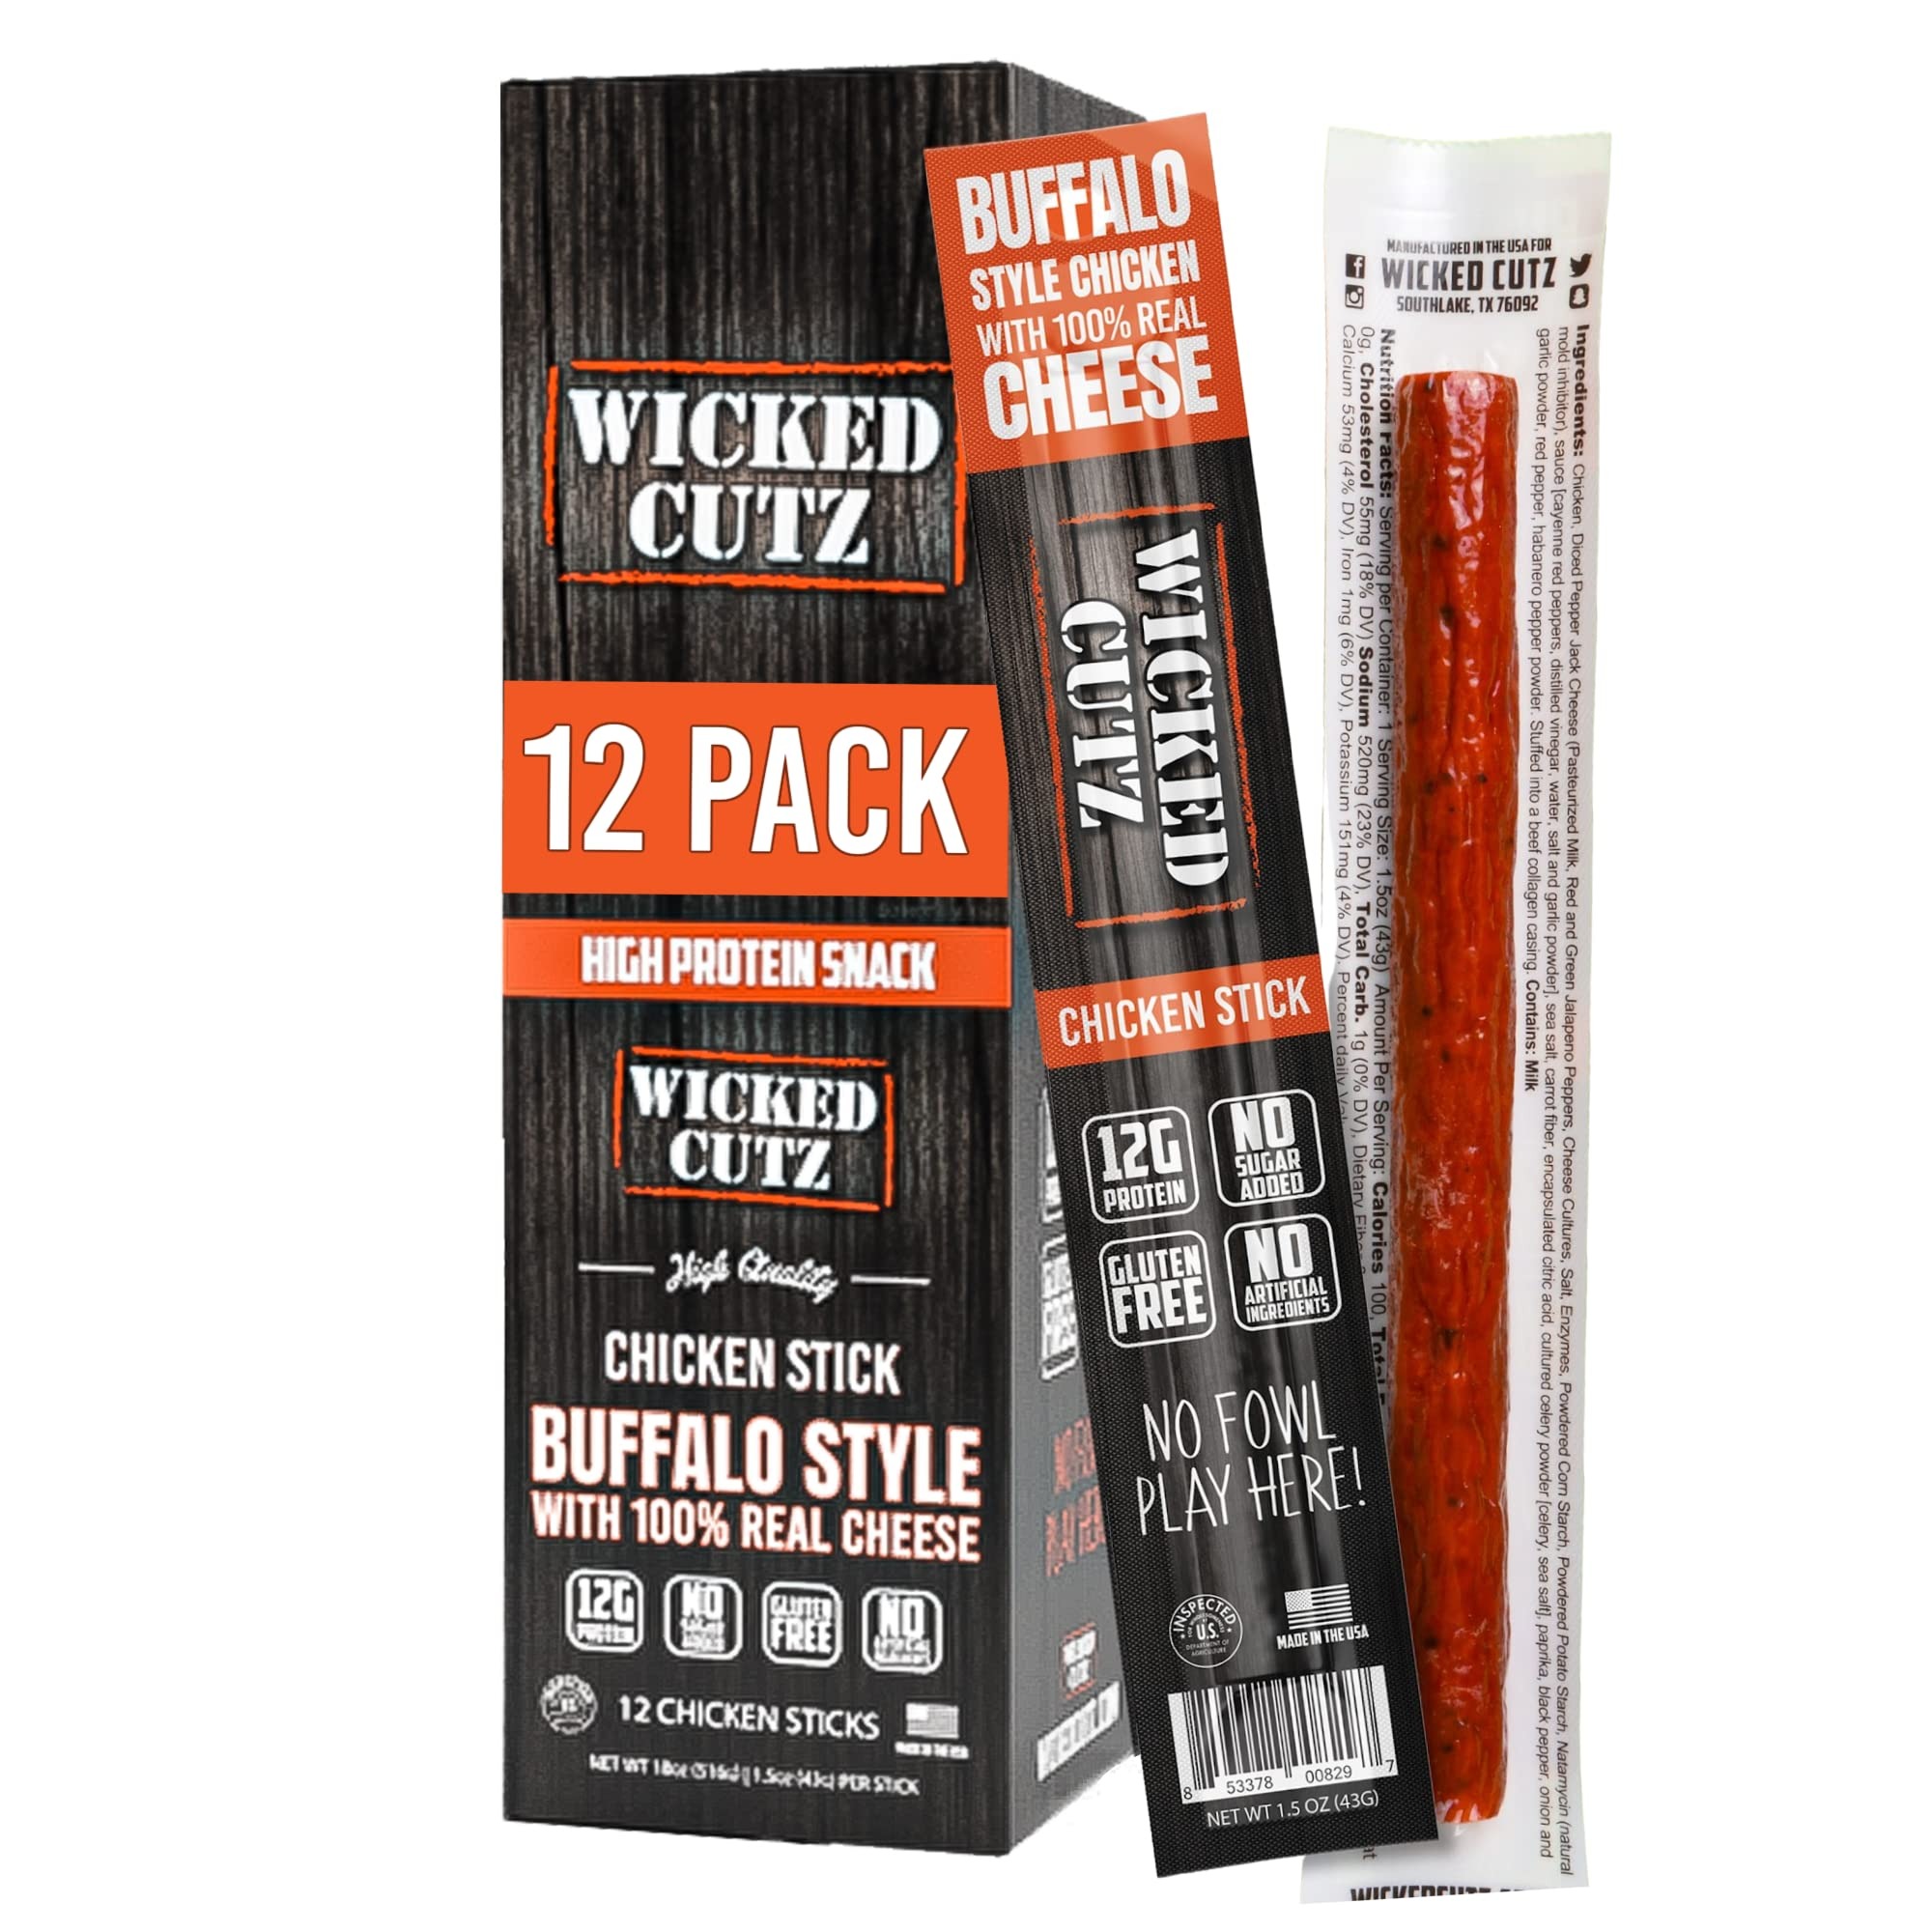
Item Name: Wicked Cutz Buffalo Chicken Sticks, 12g Protein Per Chicken Stick, Tender & Juicy Meat Sticks with Real Pepper Jack Cheese, USA Made High Protein Carnivore Snacks (12 Pack)
Bullet Point 1: HIGH PROTEIN MEAT STICKS with 12g of protein per stick. With only 100 calories & 1g of carbohydrates, chicken sticks provide long lasting energy throughout your busy day, unlike high sugar protein bars or so called healthy snacks that cause spikes & crashes.
Bullet Point 2: BOLD BUFFALO CHICKEN with a perfect spice blend is paired with real pepperjack cheese to create a savory, tangy, and spicy protein snack that satisfies cravings without the guilt of traditional buffalo wings or potato chips. Individually wrapped snacks are delicious, tender, and perfect for when hunger strikes, on-the-go nutrition, hiking, camping, or office snacks.
Bullet Point 3: MADE IN THE USA high quality beef sticks contain no MSG, nitrates, gluten or artificial junk. These meat snacks the perfect keto friendly, low carb, sugar free alternative to traditional beef jerky, crackers, and carb-heavy protein bars.
Bullet Point 4: JUICY & TENDER texture in every bite. Unlike traditional beef jerky sticks, these protein snacks for adults are easy to chew with the perfect meaty texture & a satisfying cheese blend. Great for keto diets & gluten free eating.
Bullet Point 5: LOW CARB SNACKS made with real chicken and cheese to fuel your muscles and support recovery with every delicious bite. Explore every beef stick flavor we have: Italian Beef & Cheese, Hot Jalapeño, Mesquite Smoked Beef, Original Peppered, & Teriyaki Beef Sticks, or just grab a variety pack because you will not want to share.
Product Description: Revolutionize your snacking experience with Wicked Cutz Buffalo Style Chicken & Cheese Sticks, the perfect high-protein, low-carb snack. Packing 12g of quality protein with just 1g of carbs per serving, these individually wrapped sticks deliver authentic buffalo-style heat paired with real pepper jack cheese in a convenient, portable format. Premium sticks feature real chicken and cheese without artificial flavors or preservatives. Perfect for workout recovery, protein boosts, or conquering afternoon cravings without derailing your nutrition goals. No artificial preservatives, MSG, nitrates, or hidden sugars – just pure, high-quality protein. Whether you're an athlete maximizing performance, a fitness enthusiast tracking macros, or simply seeking healthier snack alternatives, these shelf stable, travel friendly beef sticks provide convenient nutrition that doesn't require refrigeration. Experience the perfect balance of savory flavor, nutritional excellence, and juicy texture that makes healthy eating effortless. Wicked Cutz is rooted in healthy lifestyles and time-honored family recipes. Once you open a bag and take the first bite, we guarantee you will love the wickedly awesome flavor of Wicked Cutz.
Value: nan
Unit: None

Price: 43.7